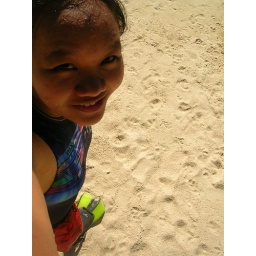
in a 3rd unnamed island, white sand (notice the chicken's footprints)